Vladimir Seunig

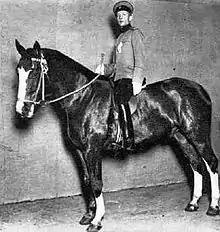

Vladimir Seunig (8 August 1887 – 24 December 1976) was a Slovenian equestrian. He competed in the individual dressage event at the 1924 Summer Olympics.